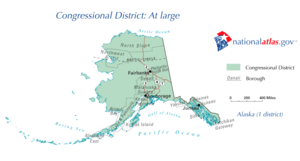
Le district congressionnel est une circonscription électorale pour la représentation au sein de la Chambre des représentants des États-Unis, chambre basse du Congrès des États-Unis. Ils sont actuellement au nombre de 435. Chaque État américain possède un certain nombre de districts, proportionnel à son poids démographique au sein des États-Unis, avec au moins un district par État, nombre revu à chaque recensement, les limites d'un district variant alors en fonction de l'évolution de sa population et du nombre de districts de l'État. Cette proportionnalité reflète qu'au Congrès américain, la Chambre des représentants représente les citoyens américains alors que le Sénat représente lui les États américains.